Keshavarz Boulevard

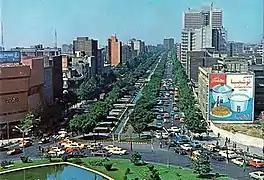
Keshavarz Boulevard in the mid-1970s (East to West view)

There are many buildings, organizations and offices all along the boulevard including various banks, hotels, hospitals as well as the Ministry of Agriculture building, and University of Tehran. One of Tehran's largest parks, Laleh Park, also borders the boulevard.